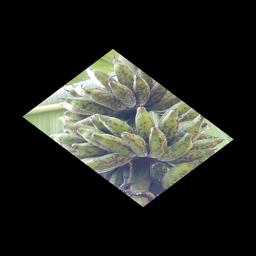
Label: BANANA FRUIT- SCARRING BEETLE